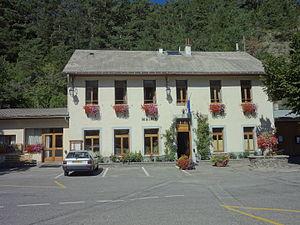
Uvernet-Fours est une commune française, située dans le département des Alpes-de-Haute-Provence en région Provence-Alpes-Côte d'Azur, près de la vallée de l'Ubaye.